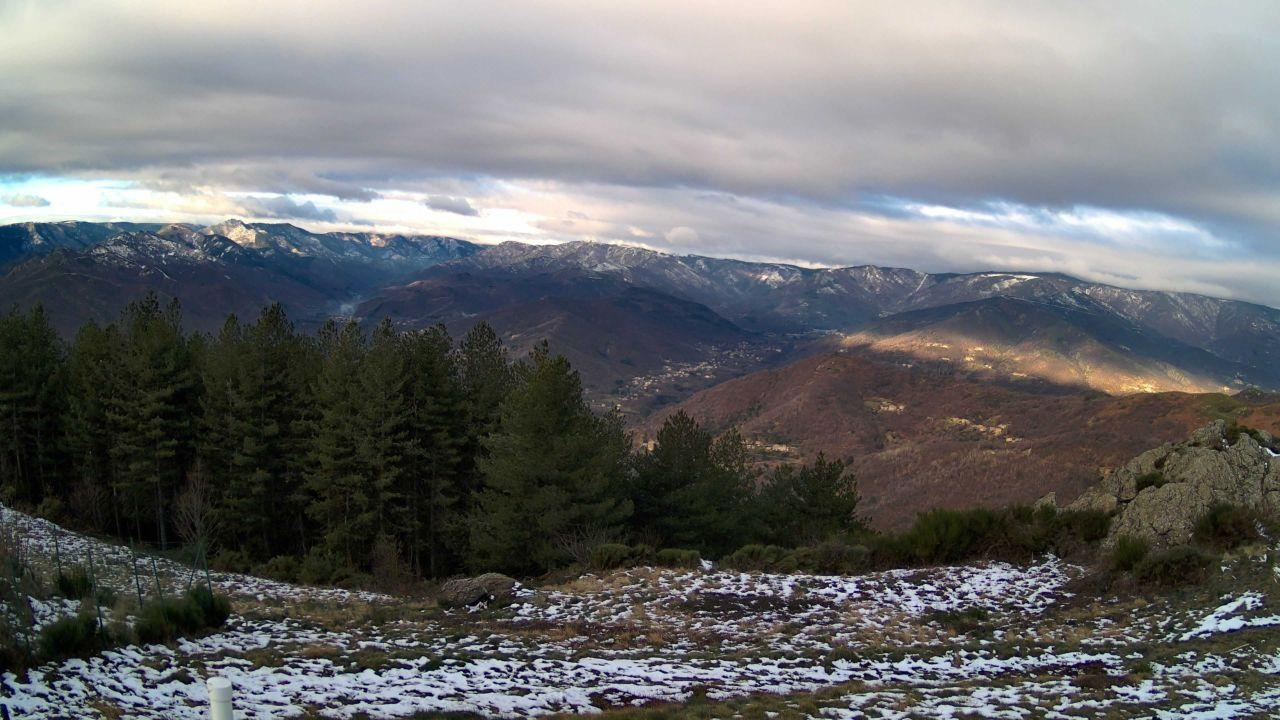
Fire: no
Smoke: yes